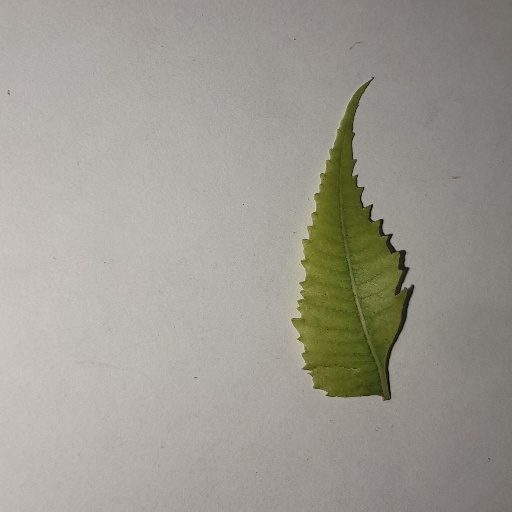
Species: Neem
Leaf condition: Yellow Leaf